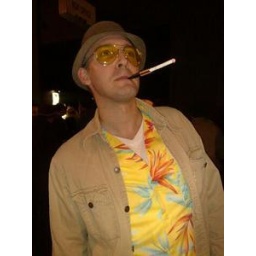
If you could only see the short baby blue shorts and white tube socks in this photo.